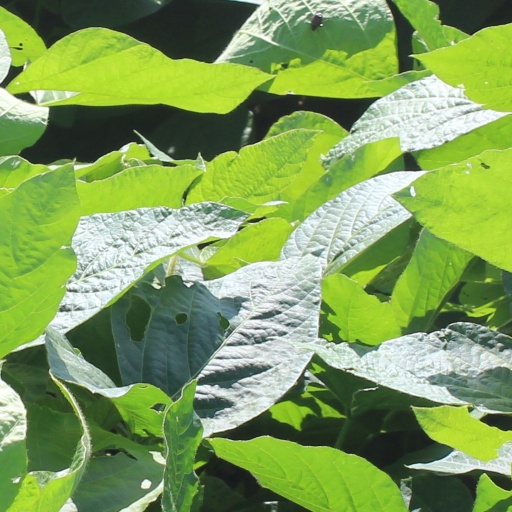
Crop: soybean